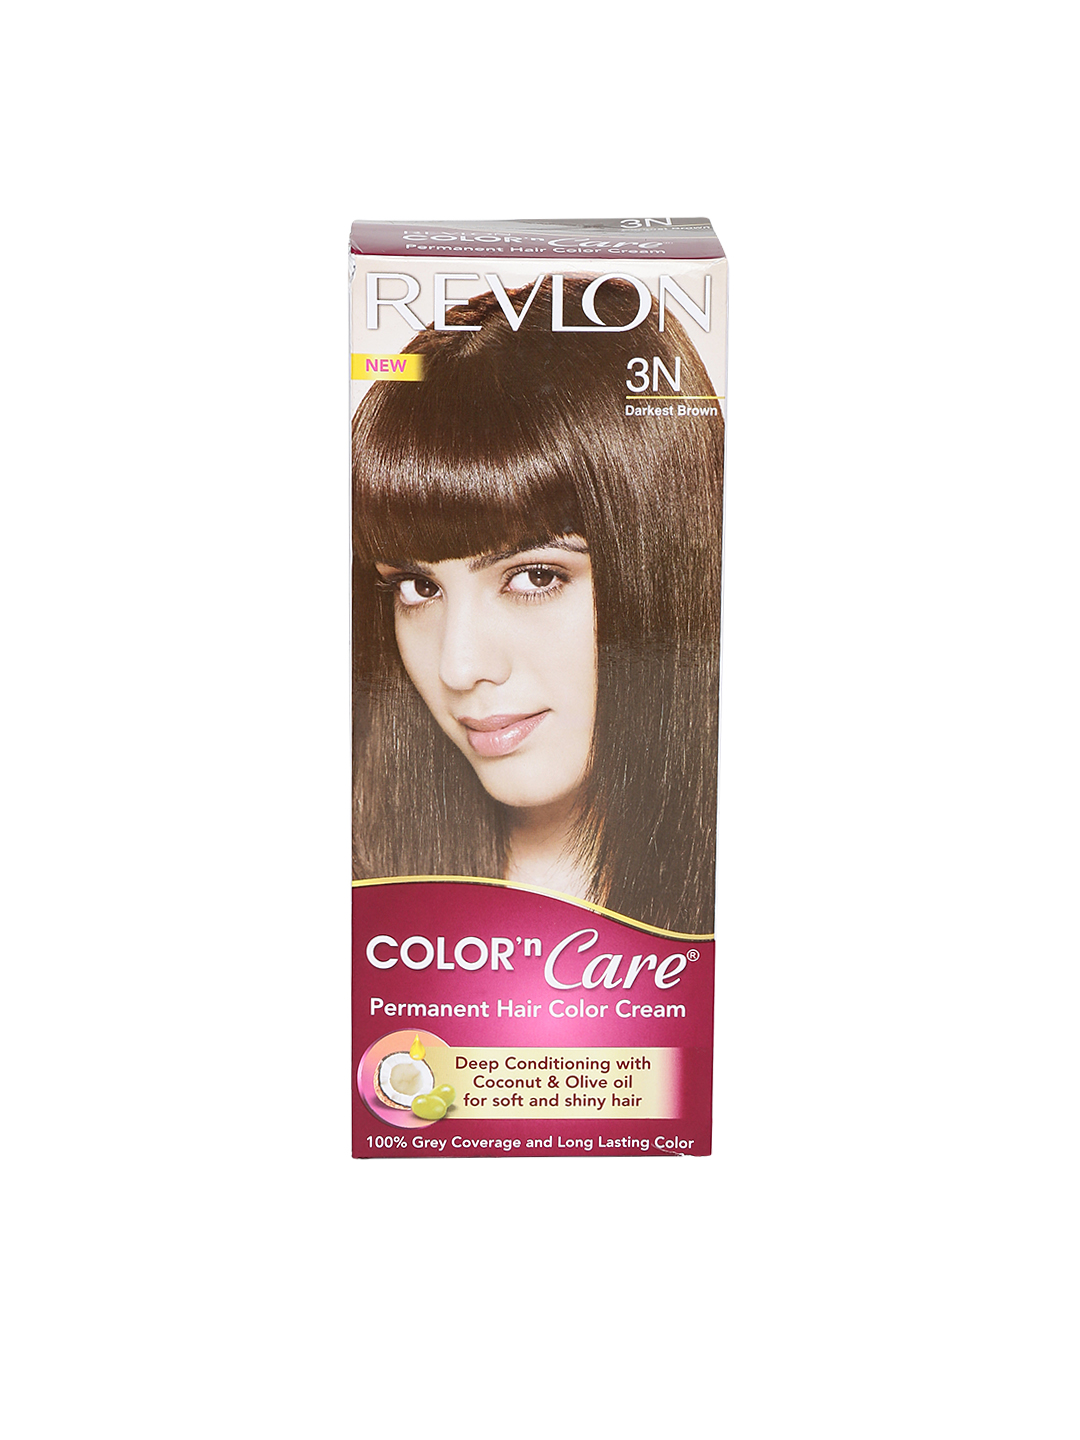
Revlon Color N Care 3N Darkest Brown Permanent Hair Colour Cream
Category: Personal Care / Hair / Hair Colour
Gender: Women
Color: Brown
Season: Spring 2017
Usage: Casual